Confetti (1927 film)

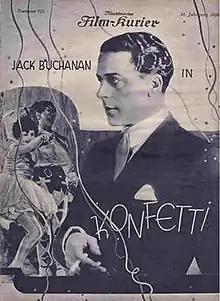
German poster

Confetti is a 1927 British silent drama film directed by Graham Cutts and starring Jack Buchanan, Annette Benson and Sydney Fairbrother. A sound version was released in 1928. While the sound version had no audible dialog, it featured a synchronized musical score with sound effects using the sound-on-disc Vitaphone process. The silent version had its trade show exhibition in December 1927 which the sound version had its premiere in October of 1928. The film was shot at Gainsborough Pictures' Islington studios.